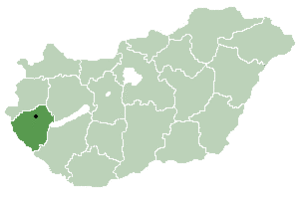
Zala (provins)
Zala-provinsen i Ungarn
Zala er en af de 19 provinser i Ungarn. Provinsen har et areal på 3.784 kvadratkilometer, og et indbyggertal på 291.678. Zalas hovedstad er Zalaegerszeg, der også er provinsens største by.